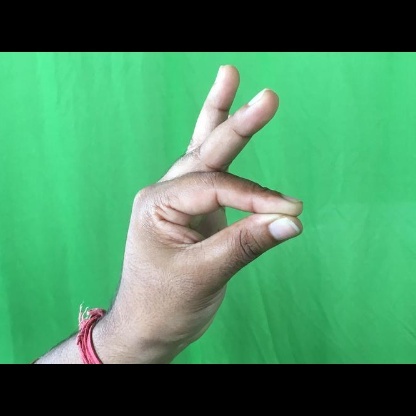
Mudra: Hamsasyam